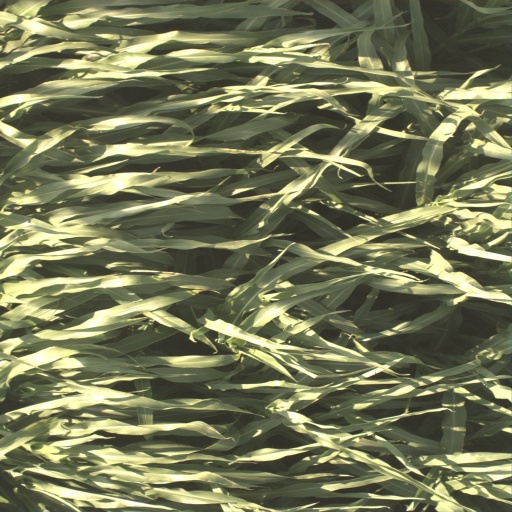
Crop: sorghum